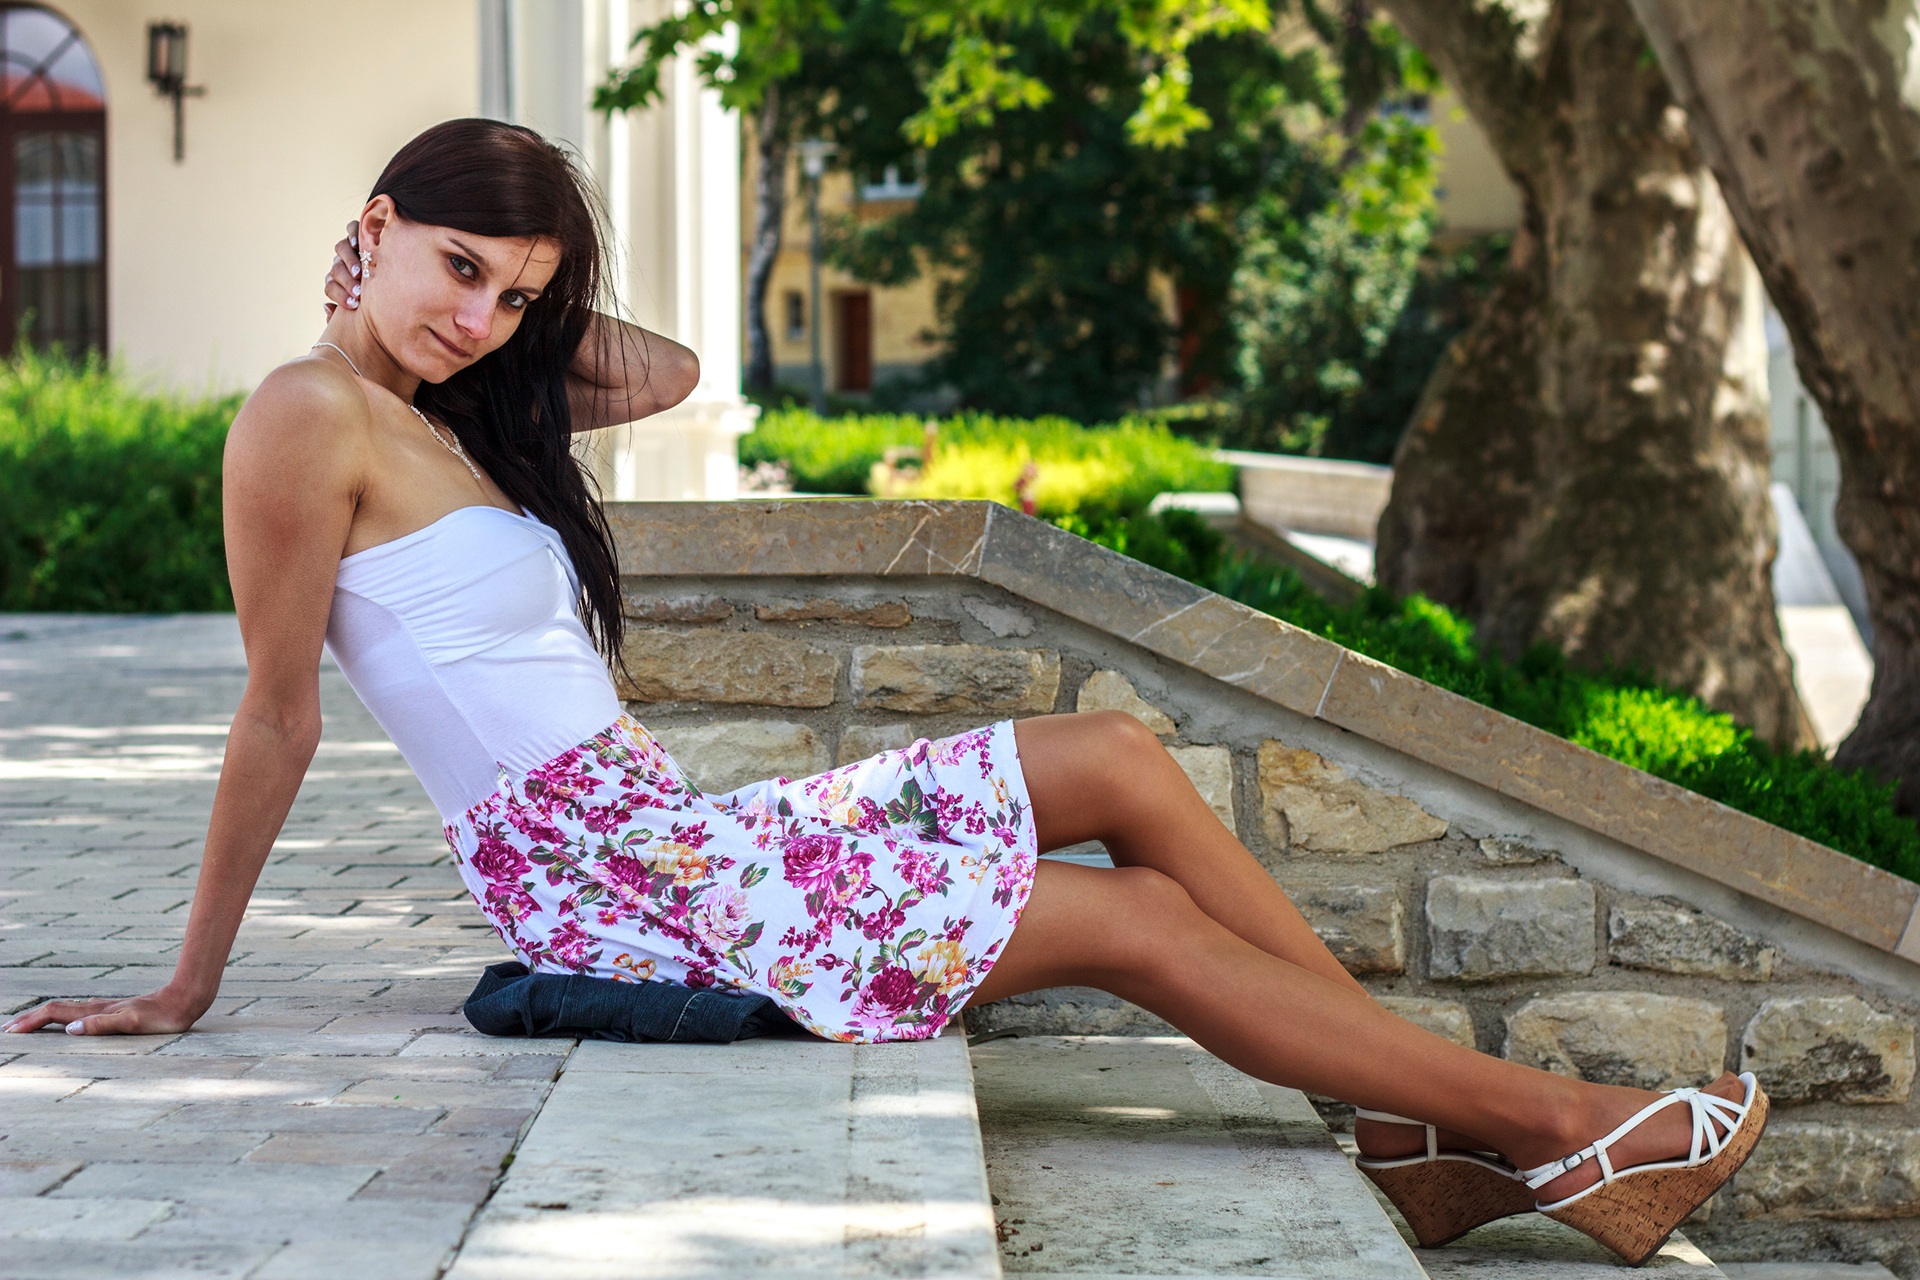
person, girl, woman, summer, vacation, leg, model, spring, sitting, fashion, clothing, human body, dress, footwear, beauty, pretty, young woman, photo shoot, human positions